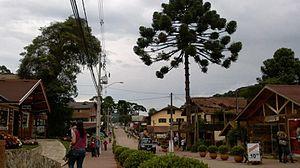
Le Minas Gerais est l'un des États fédérés du Brésil. Il se situe au nord de la région Sudeste. Sa capitale est Belo Horizonte, la troisième aire urbaine du pays après São Paulo et Rio de Janeiro. Sa superficie est de 586 522 km² et il comptait 21 119 536 habitants en 2017.